Jeton Neziraj

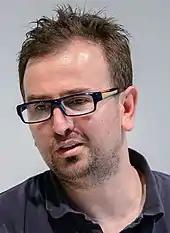
Jeton Neziraj, 2013

Jeton Neziraj is a playwright from Kosovo. He was the Artistic Director of the National Theatre of Kosovo and now he is the Director of Qendra Multimedia, a cultural production company based in Prishtina.